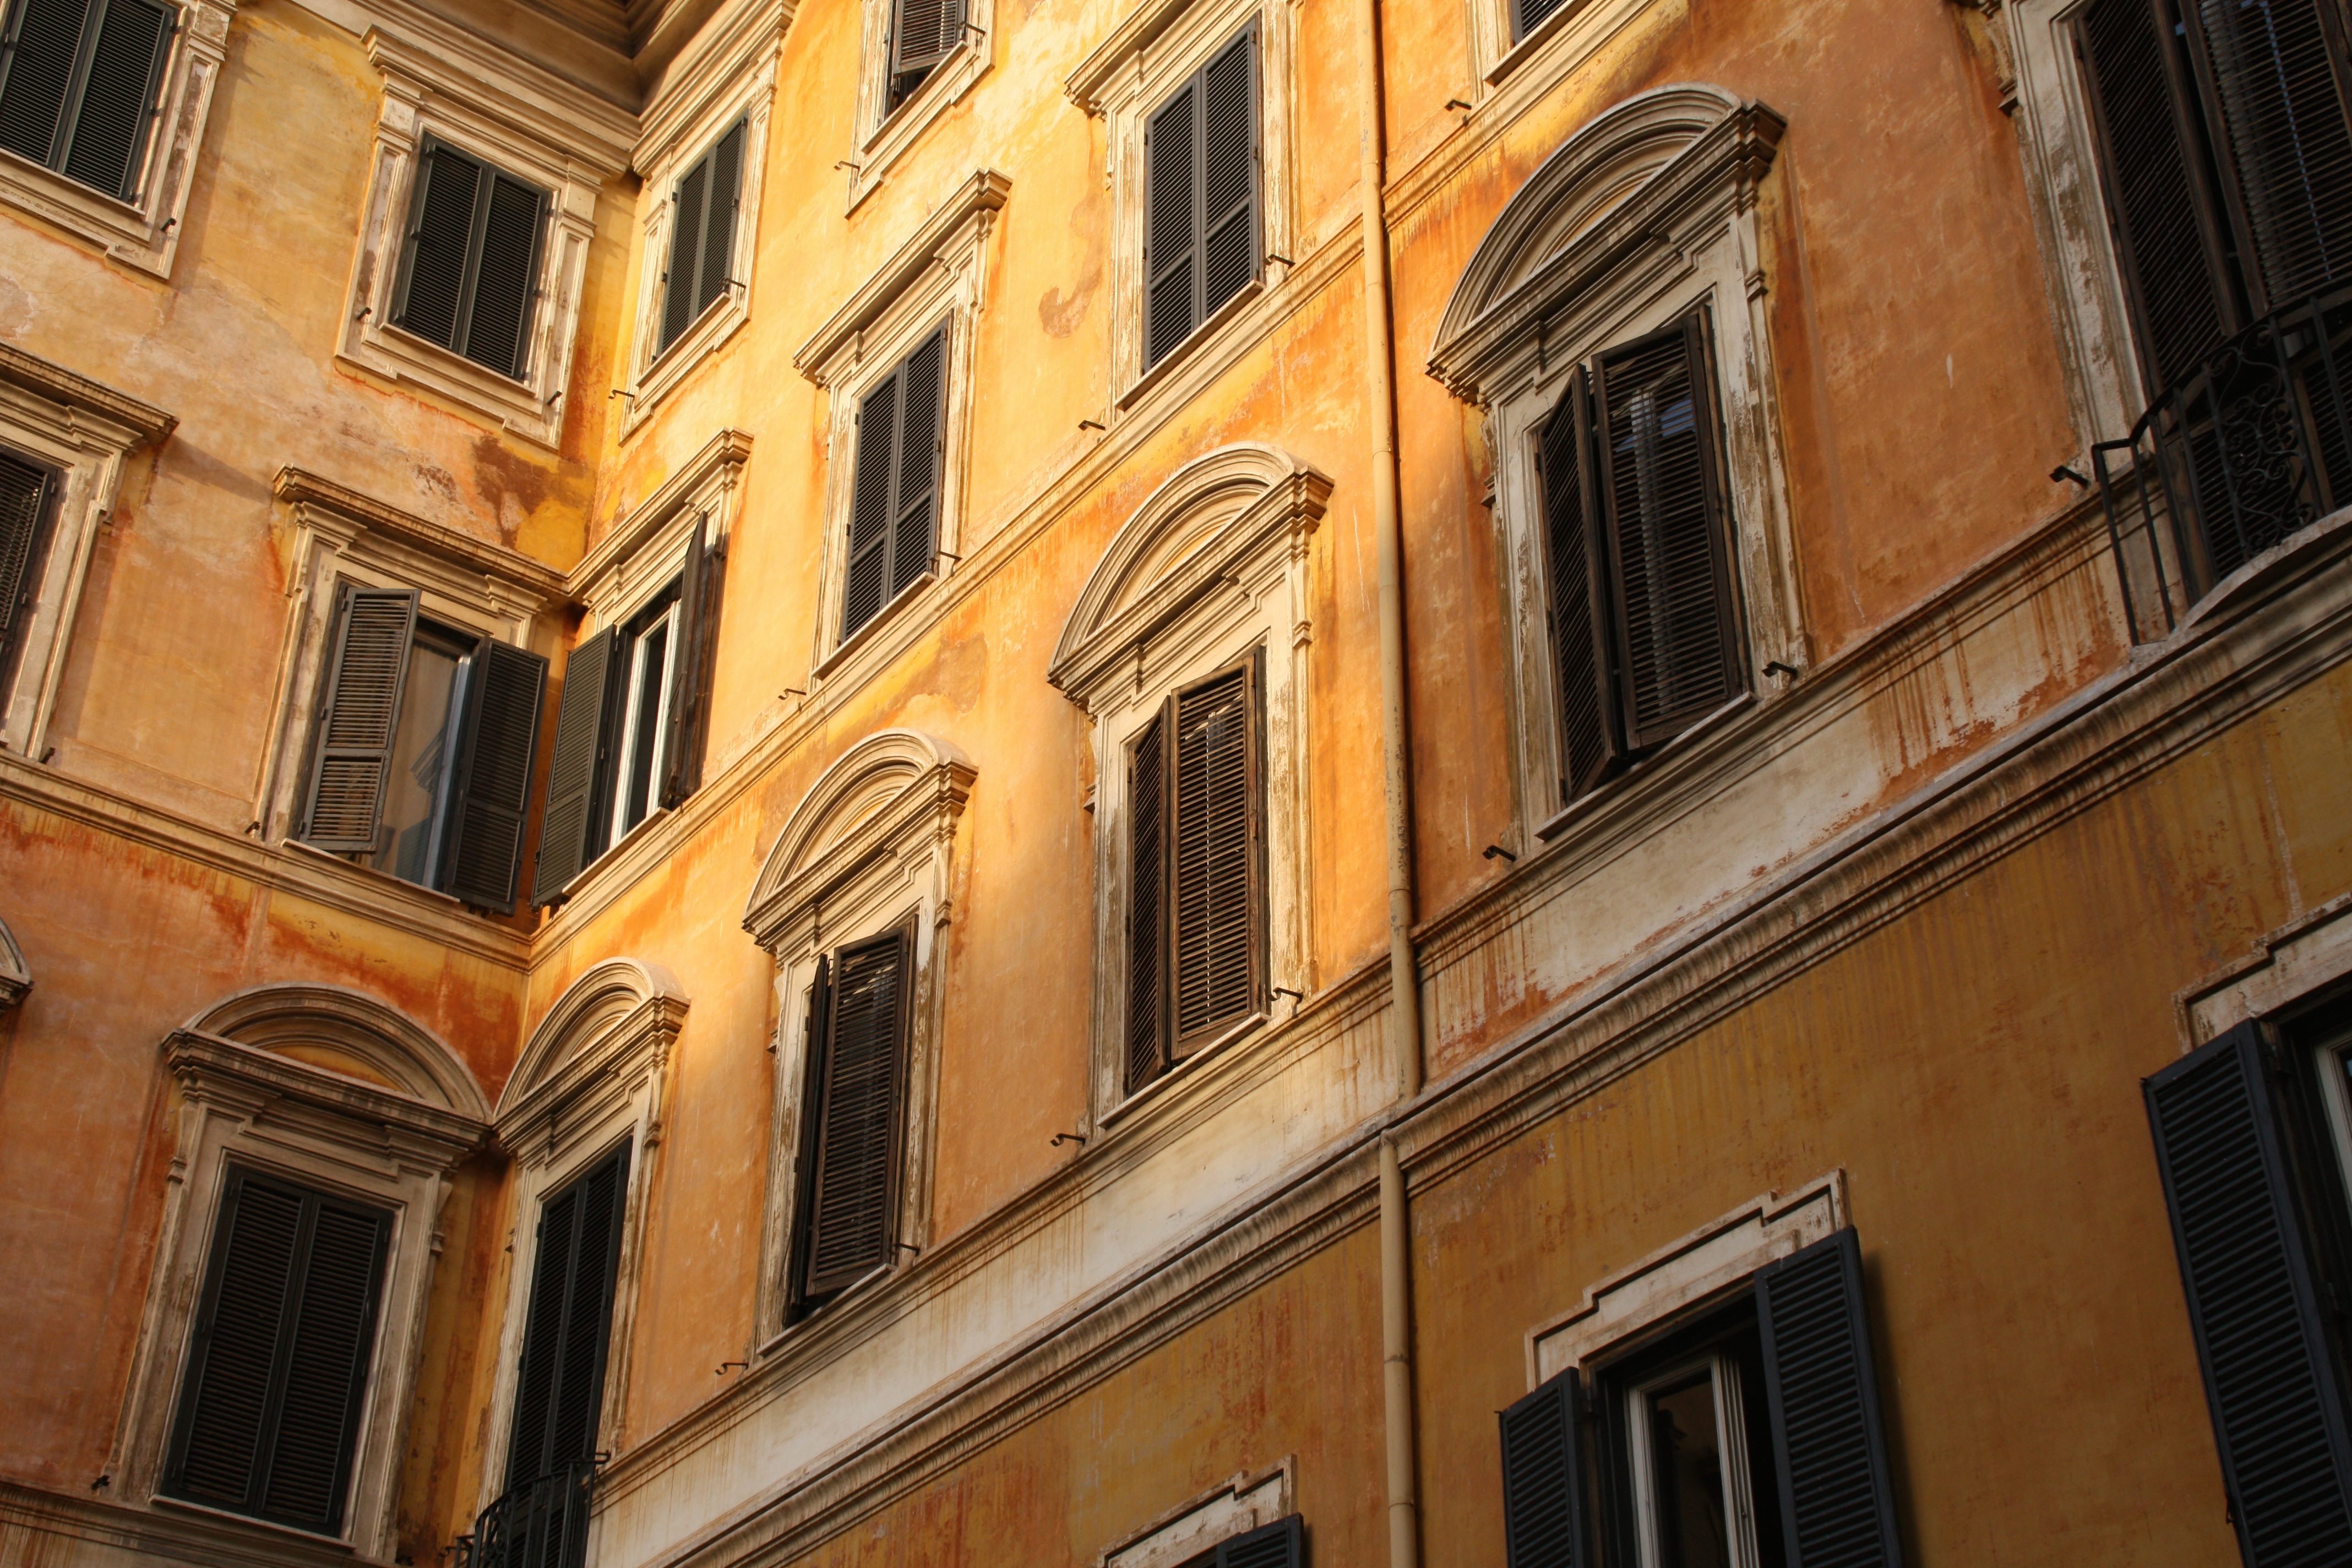
architecture, house, window, building, old, downtown, facade, roma, detail, shape, human settlement